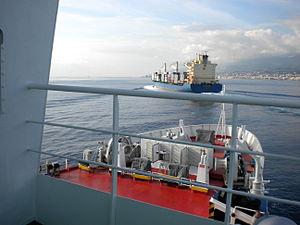
Dans le Détroit de Messine
Le détroit de Messine est un détroit en mer Méditerranée qui sépare la péninsule italienne de l'île de Sicile. Il relie la mer Ionienne au sud à la mer Tyrrhénienne au nord. Sa plus petite largeur est de 3,3 km. Les courants y sont violents par endroits.